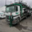
Label: truck